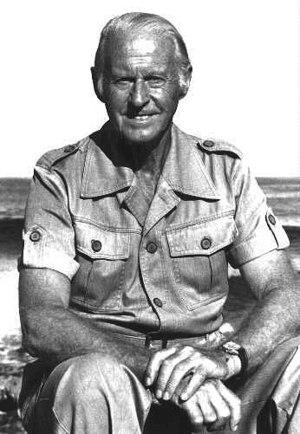
Le Kon-Tiki est un radeau construit par l'anthropologue norvégien Thor Heyerdahl pour réaliser une traversée de l'océan Pacifique. En dérivant et avec l'aide d'une voile rudimentaire, l'embarcation et son équipage partent du Pérou et parviennent à rejoindre l'archipel des Tuamotu après cent un jours et huit mille kilomètres de navigation du 28 avril au 7 août 1947. L’expédition veut vérifier l'hypothèse de l'exploration inca de l'océan Pacifique.
Mars
Thor Heyerdahl est un anthropologue, archéologue et navigateur norvégien, devenu internationalement célèbre en 1947 à la suite de l'expédition du Kon-Tiki, tentative de rallier les îles polynésiennes sur un radeau partant des côtes d'Amérique du Sud afin d'expliquer le peuplement de l'Océanie.